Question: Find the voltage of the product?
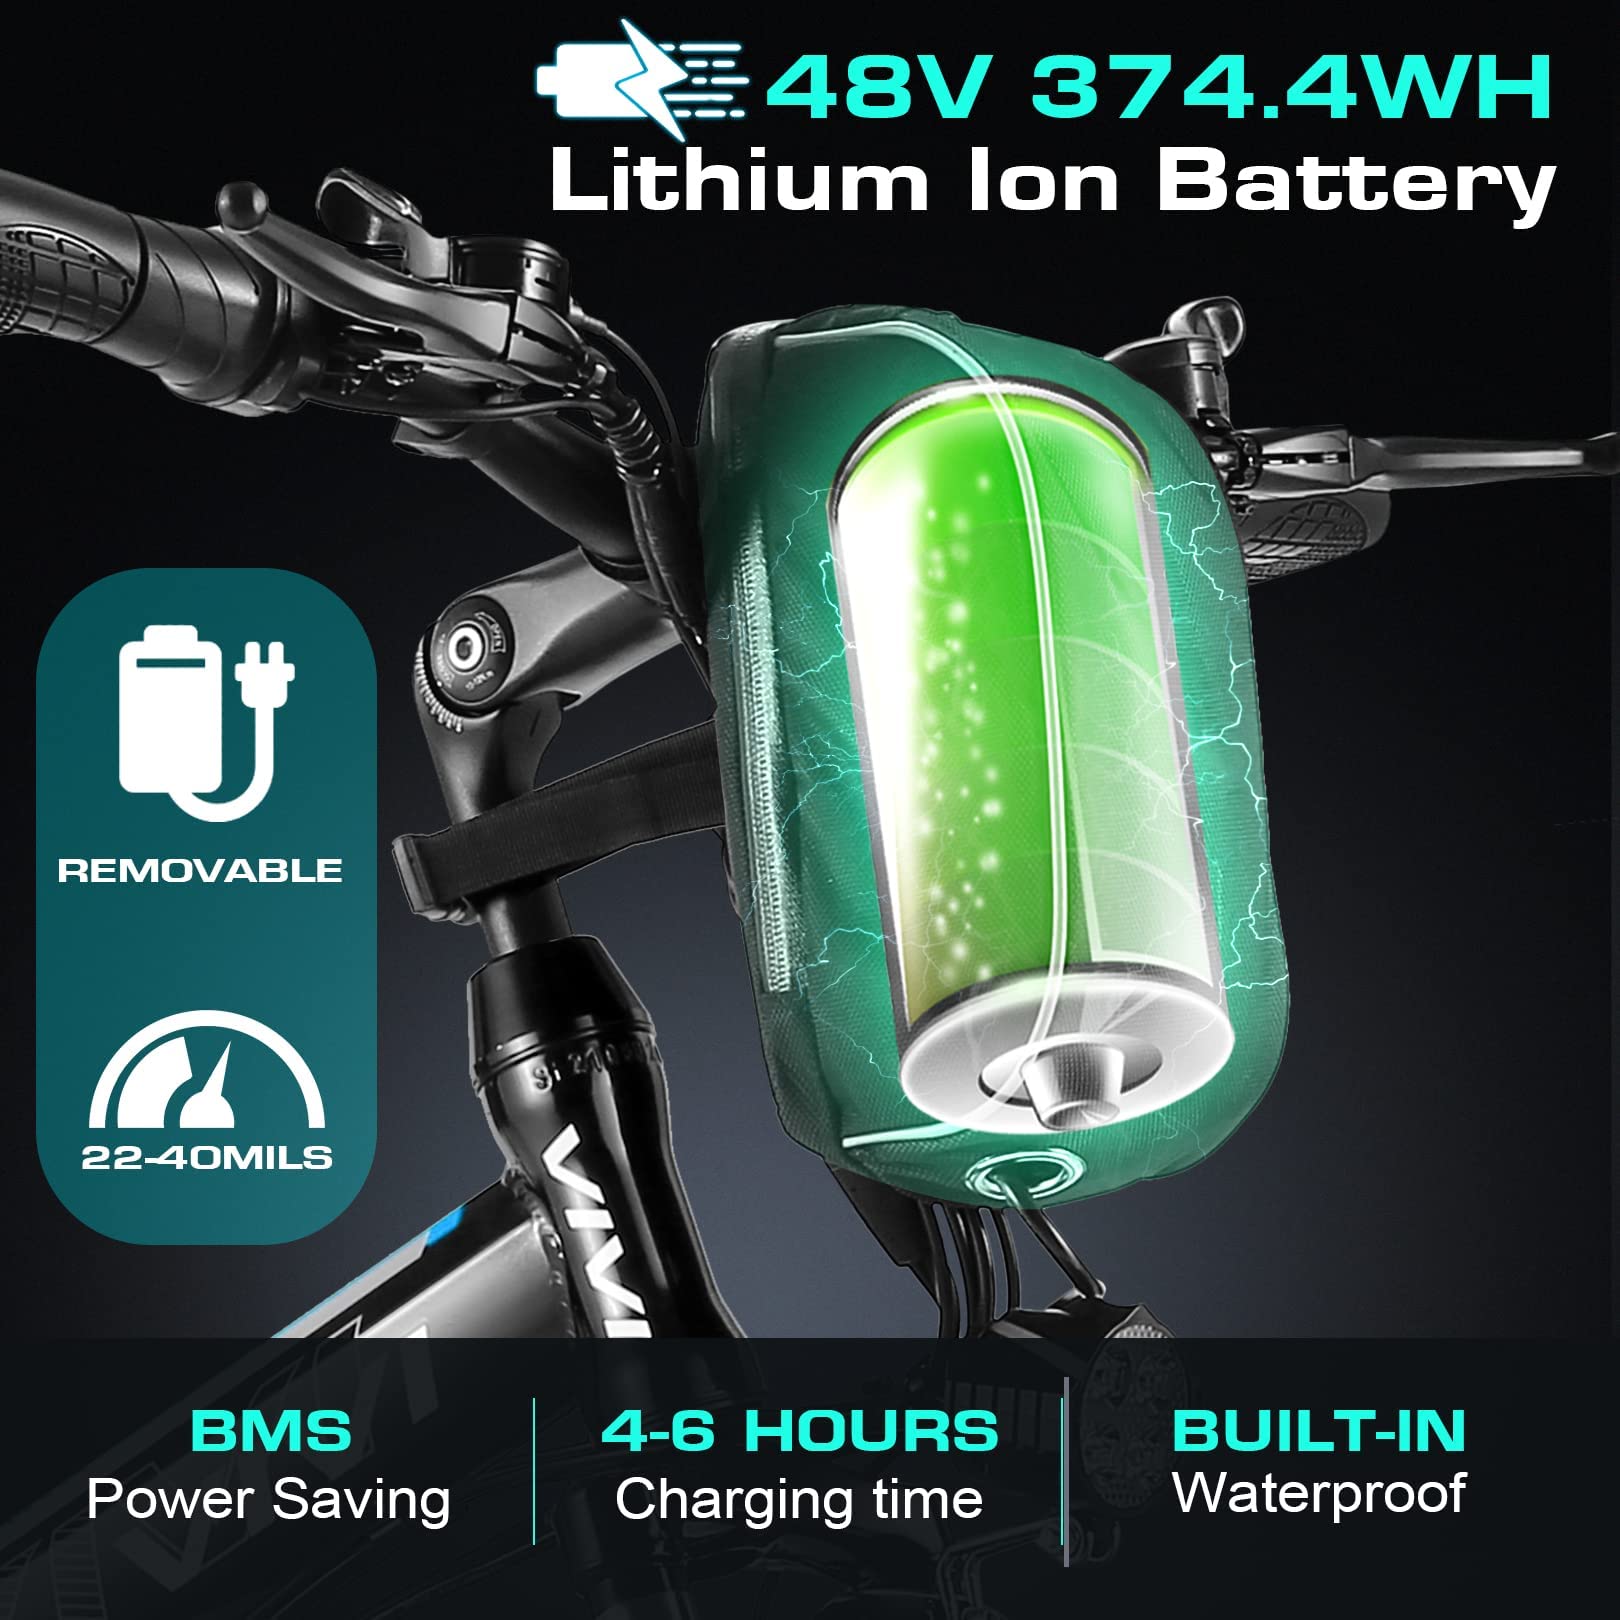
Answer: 48.0 volt